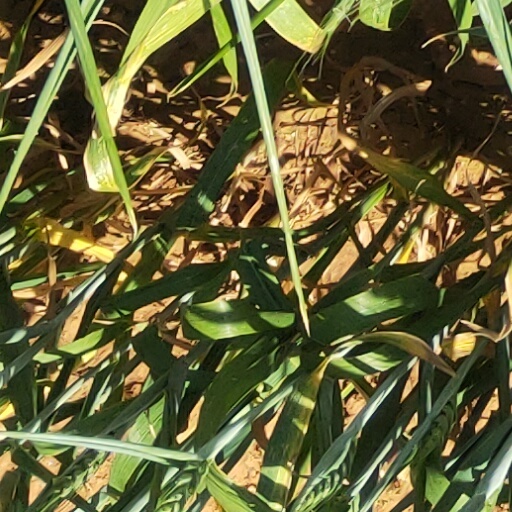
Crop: wheat